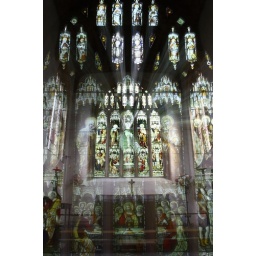
The stained glass behind the main alter at St. Andrews church Ham Hill in Somerset